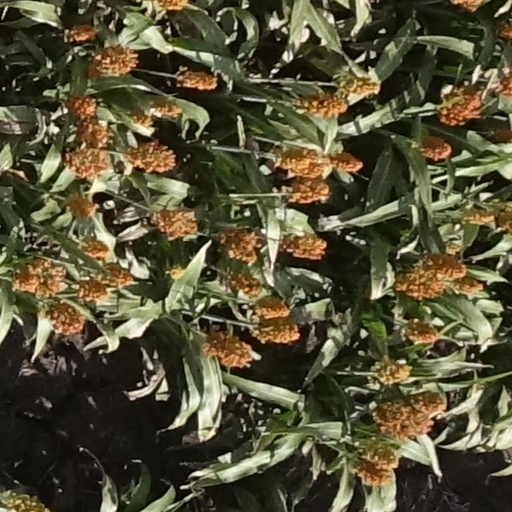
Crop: sorghum